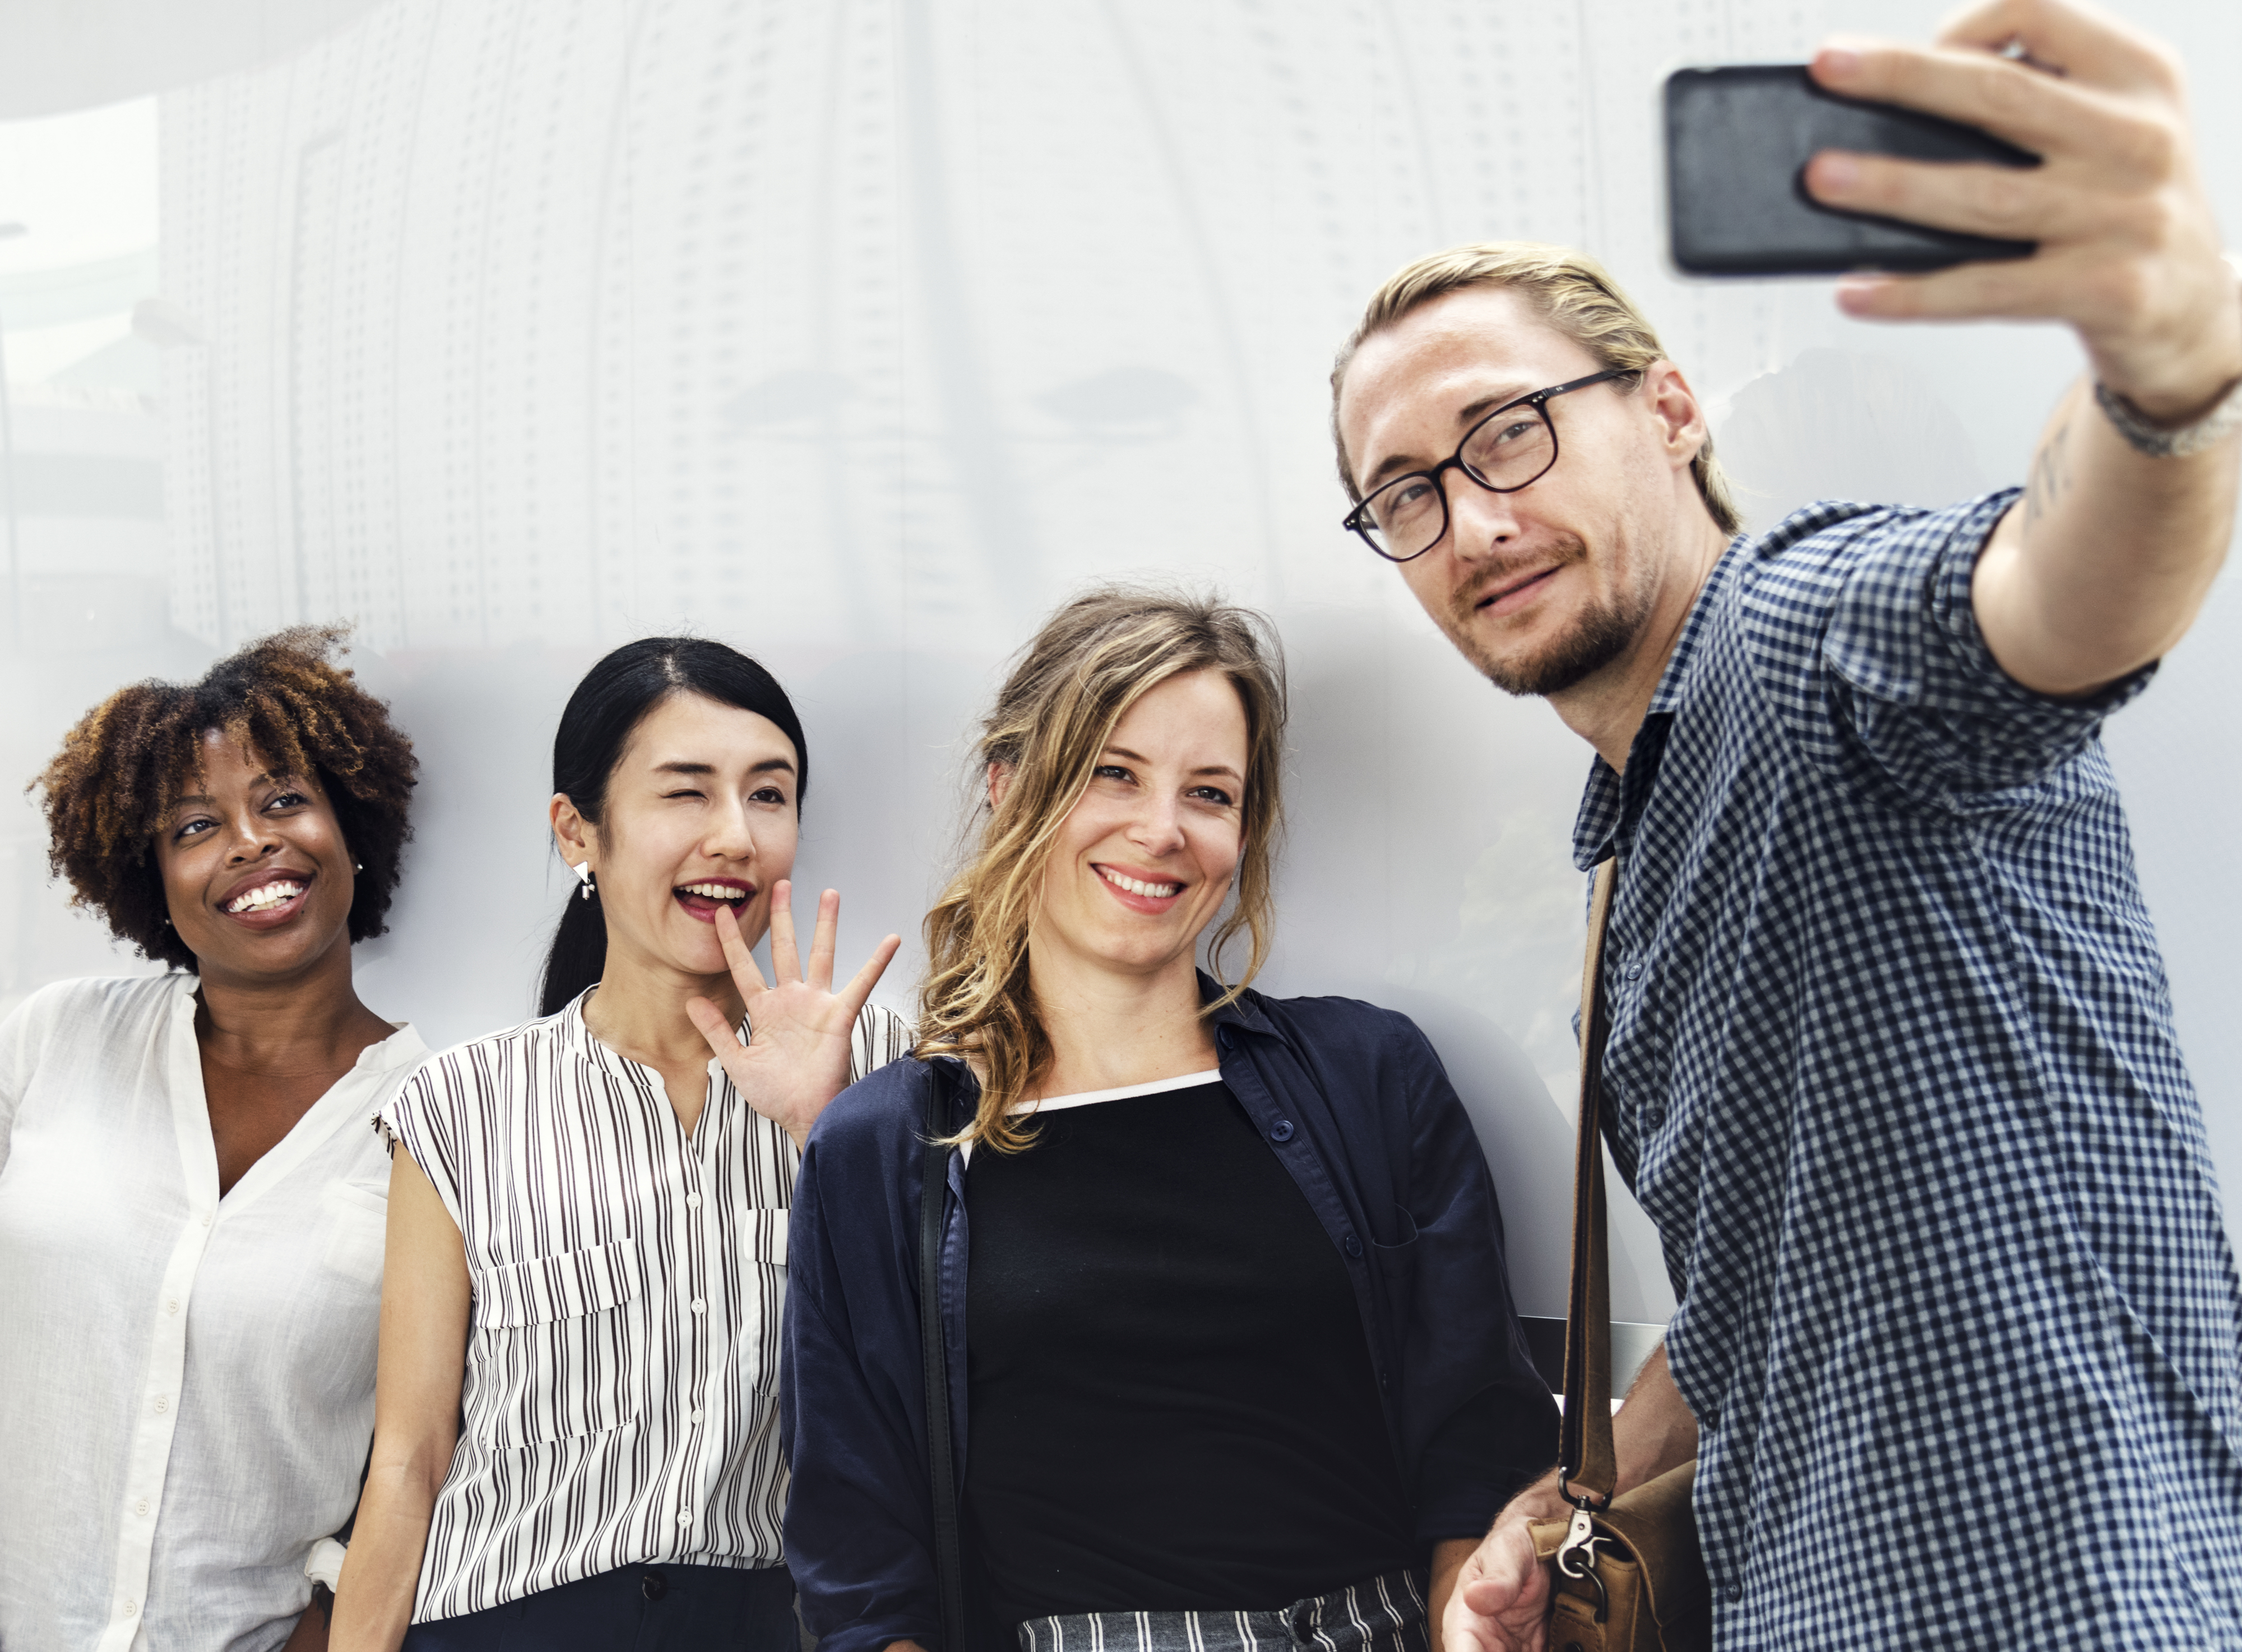
american, asian, capturing, caucasian, cellphone, cheerful, communication, community, connecting, connection, data, device, digital, electronic, ethnicity, european, friends, gadget, global, group, happiness, information, innovation, internet, man, media, mobile, network, networking, online, phone, selfie, sharing, smartphone, smiling, snapping, social, social media, startup, taking, technology, telephone, together, togetherness, westerner, wireless, woman, photography, fun, audio, product, vision care